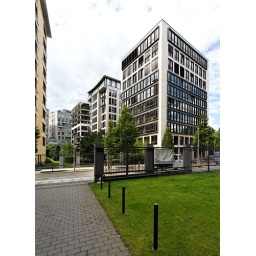
Mini office towers in the Beisheim area